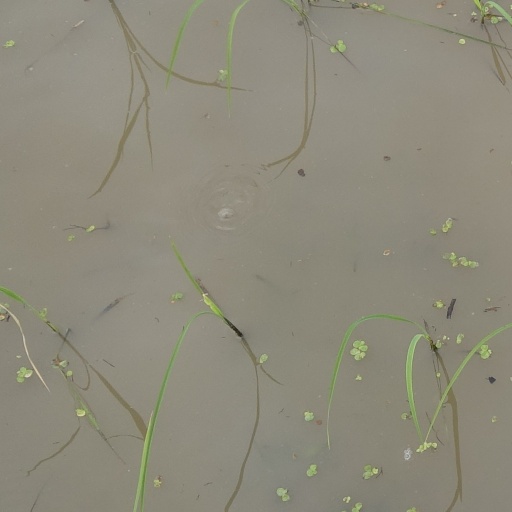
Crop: rice